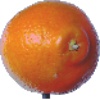
Label: tangelo